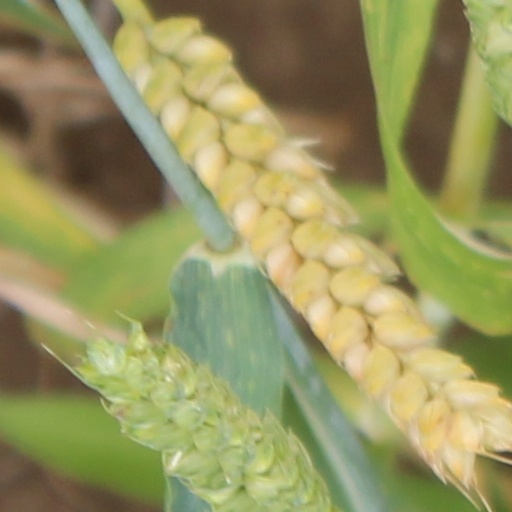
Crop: wheat